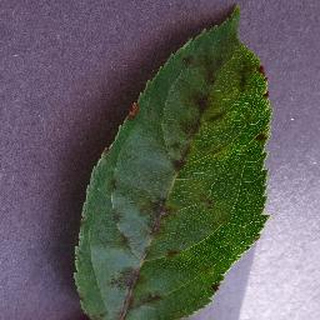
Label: apple_apple_scab